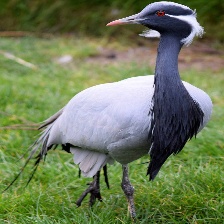
Species: DEMOISELLE CRANE
Scientific name: GRUS VIRGO
ImageNet parent category: crane